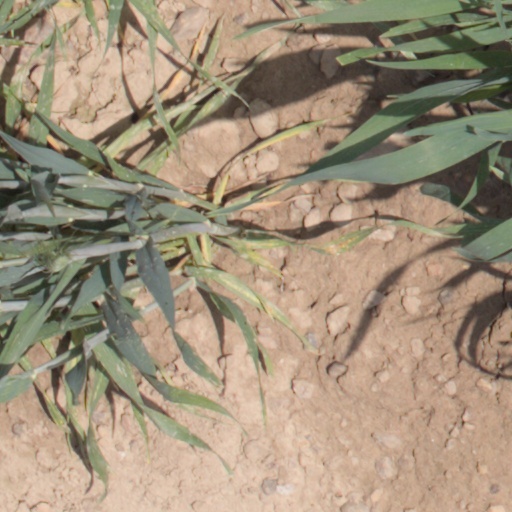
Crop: wheat